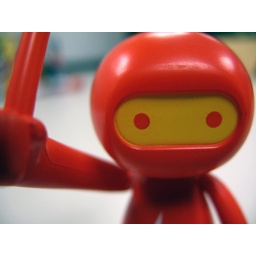
from the acid sweeties blind box set, by doma